Jordan Rift Valley

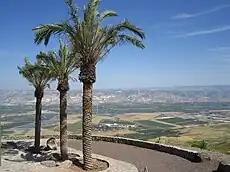
View of the Jordan Valley, where the earthquake occurred

The 1033 AD event was the last large earthquake on the Jordan Valley Fault. Given the estimated slip rate is per year, approximately of potential slip has been accumulated. An estimated of slip could be produced during a future earthquake along a × fault area. Such an event would suggest an earthquake of 7.4, posing a great seismic threat to the region.